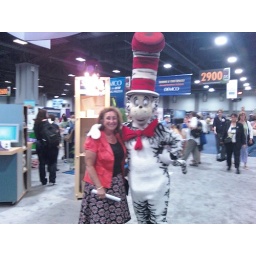
Lynne and the cat in the hat